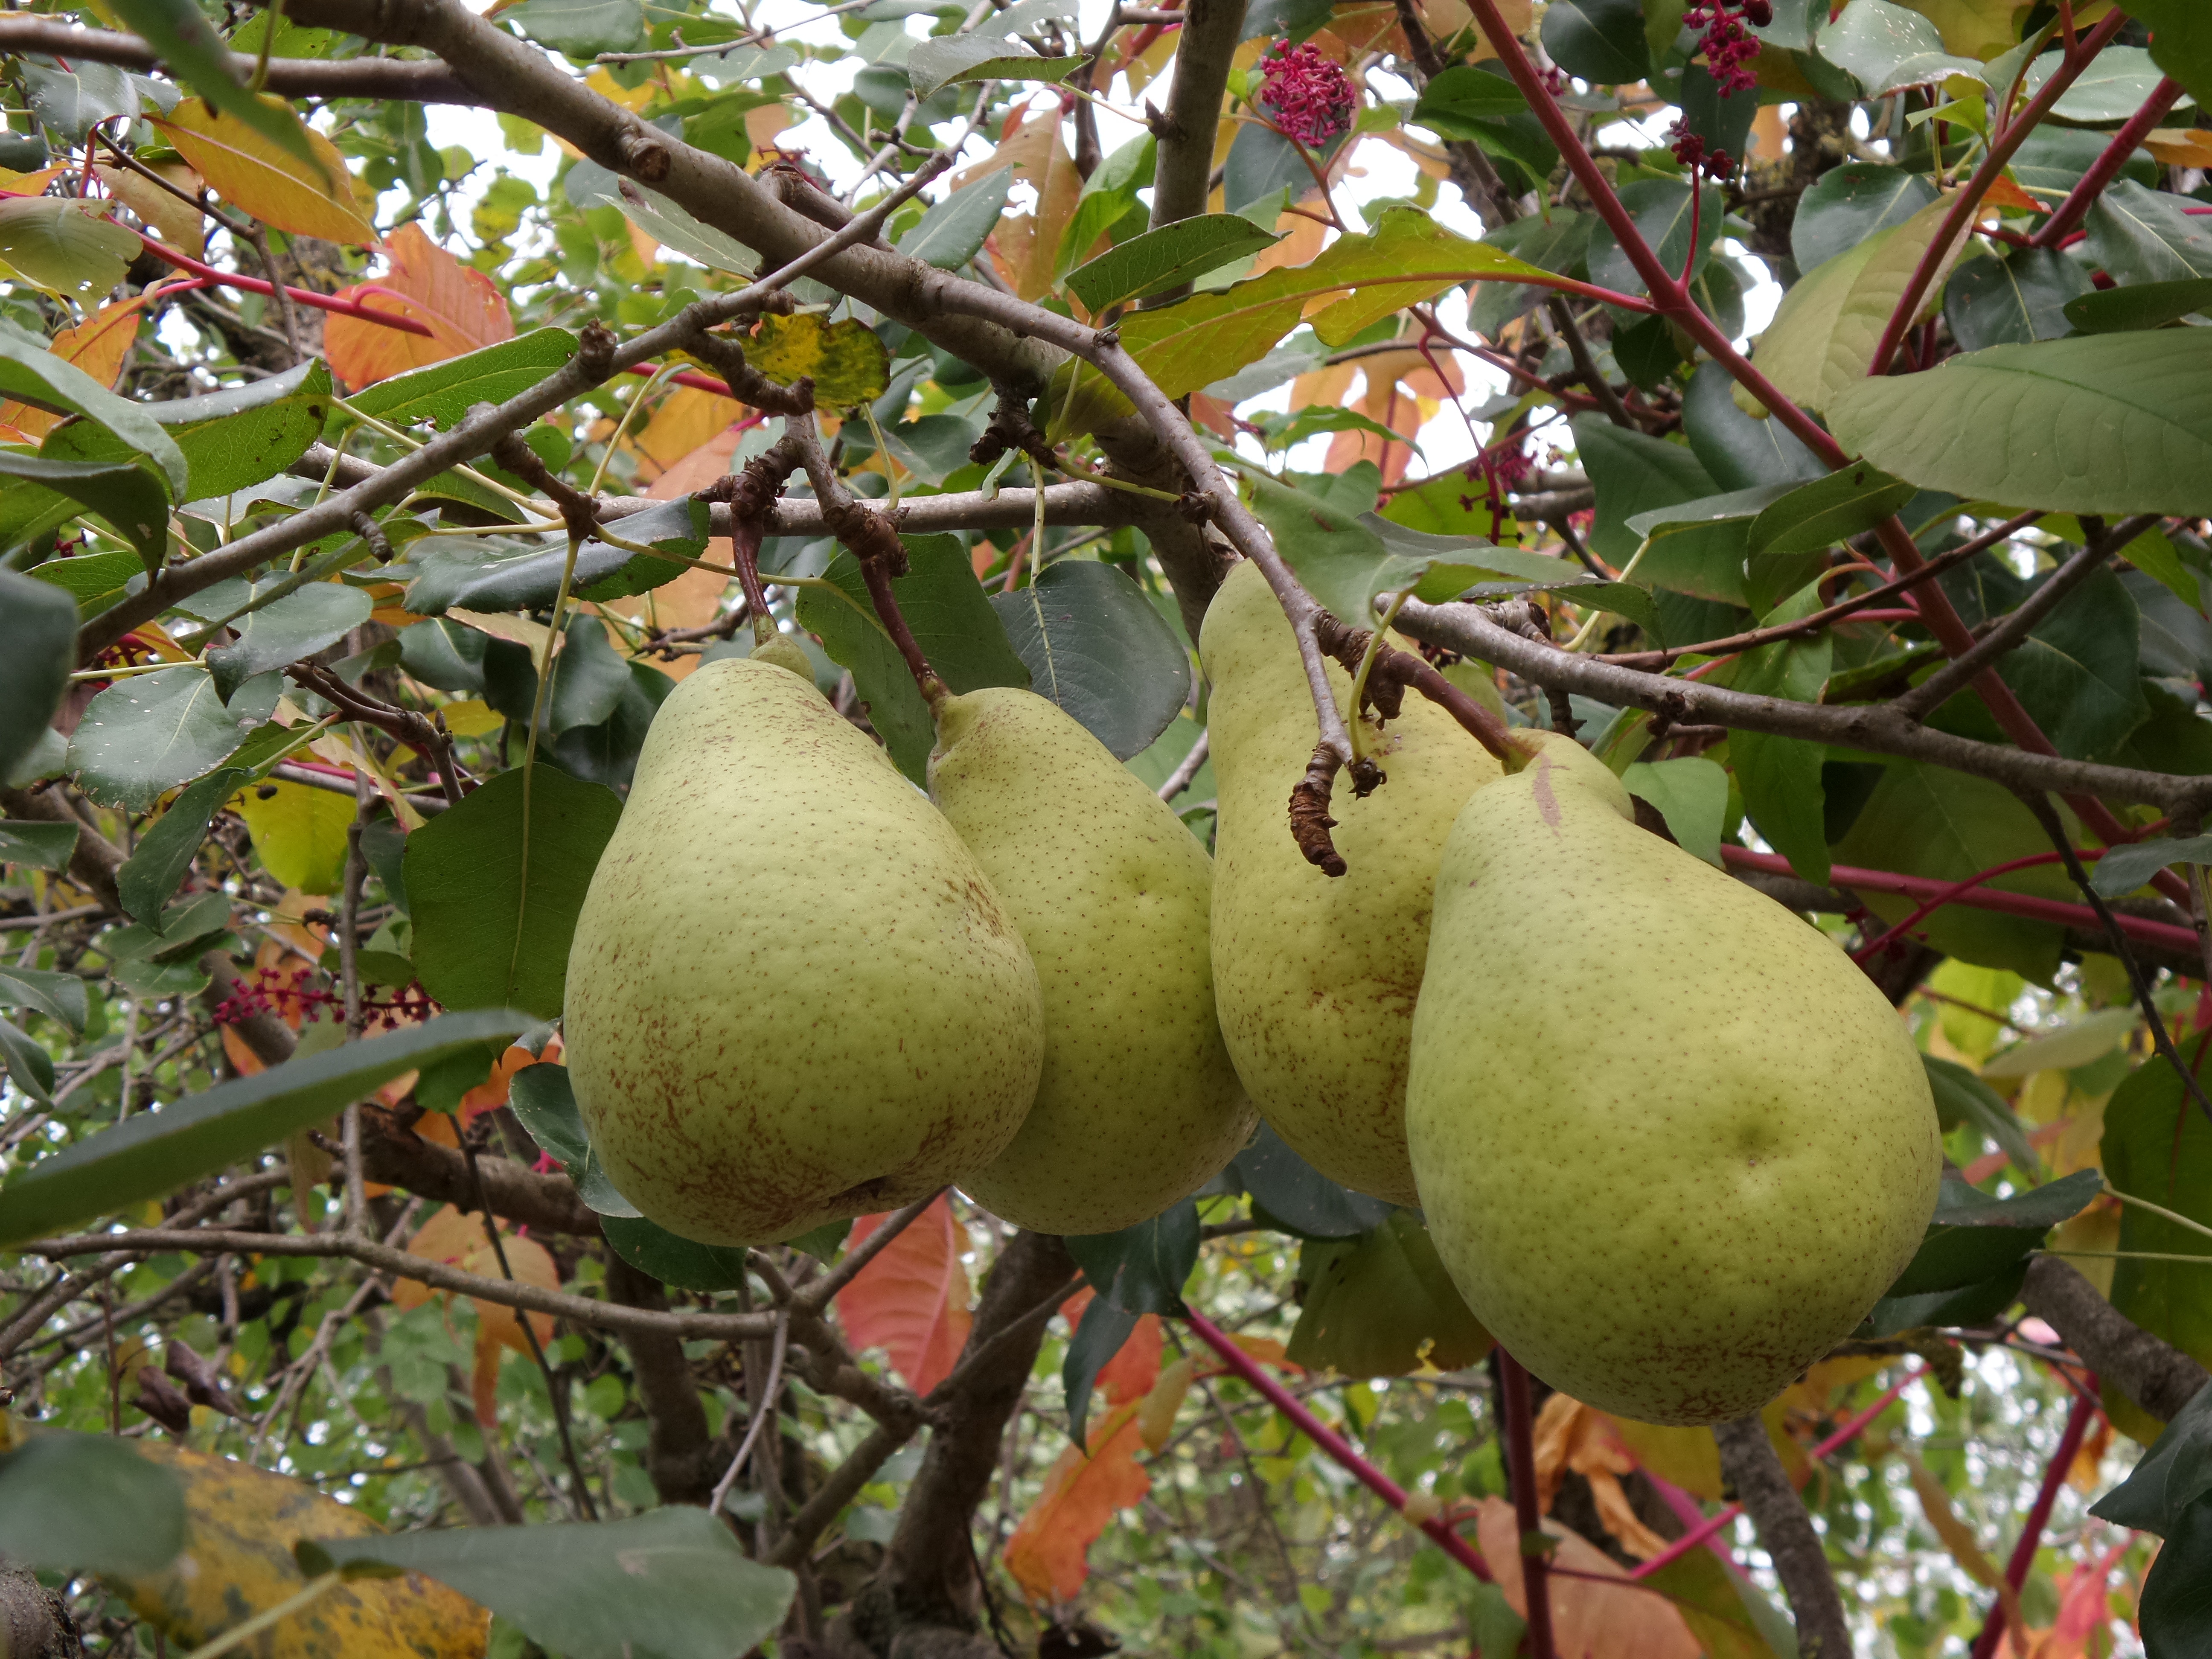
tree, nature, branch, plant, fruit, fall, flower, food, harvest, produce, autumn, garden, pear, delicious, fruit tree, flowering plant, land plant